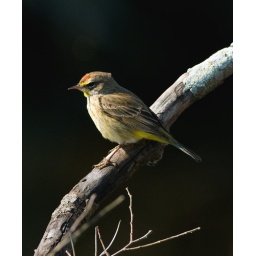
This was taken with shallow depth of field against the dark water of the creek. No photoshop.